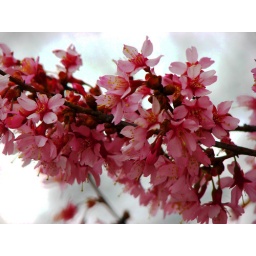
(Mon. 3-24-2008) This was a tree in an office parking lot near Father Hurley Blvd.